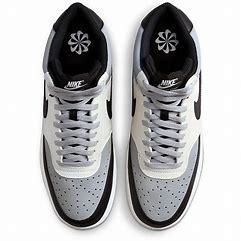
Brand: Nike
Model: Court Vision Next Nature